History of Peru (1821–1842)

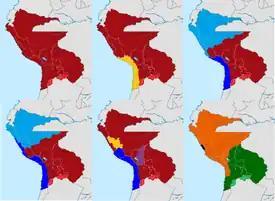

Bolívar's wanted to reunite all the Spanish American States in a single great confederation, for which he convened the Congress of Panama that was installed on June 22, 1826. However, this first step to achieve American unity It failed miserably. Then, upon seeing himself contrasted by reality, Bolívar limited himself to his minimum plan, which was to reunite only the towns liberated by him, for which he outlined two plans, namely: